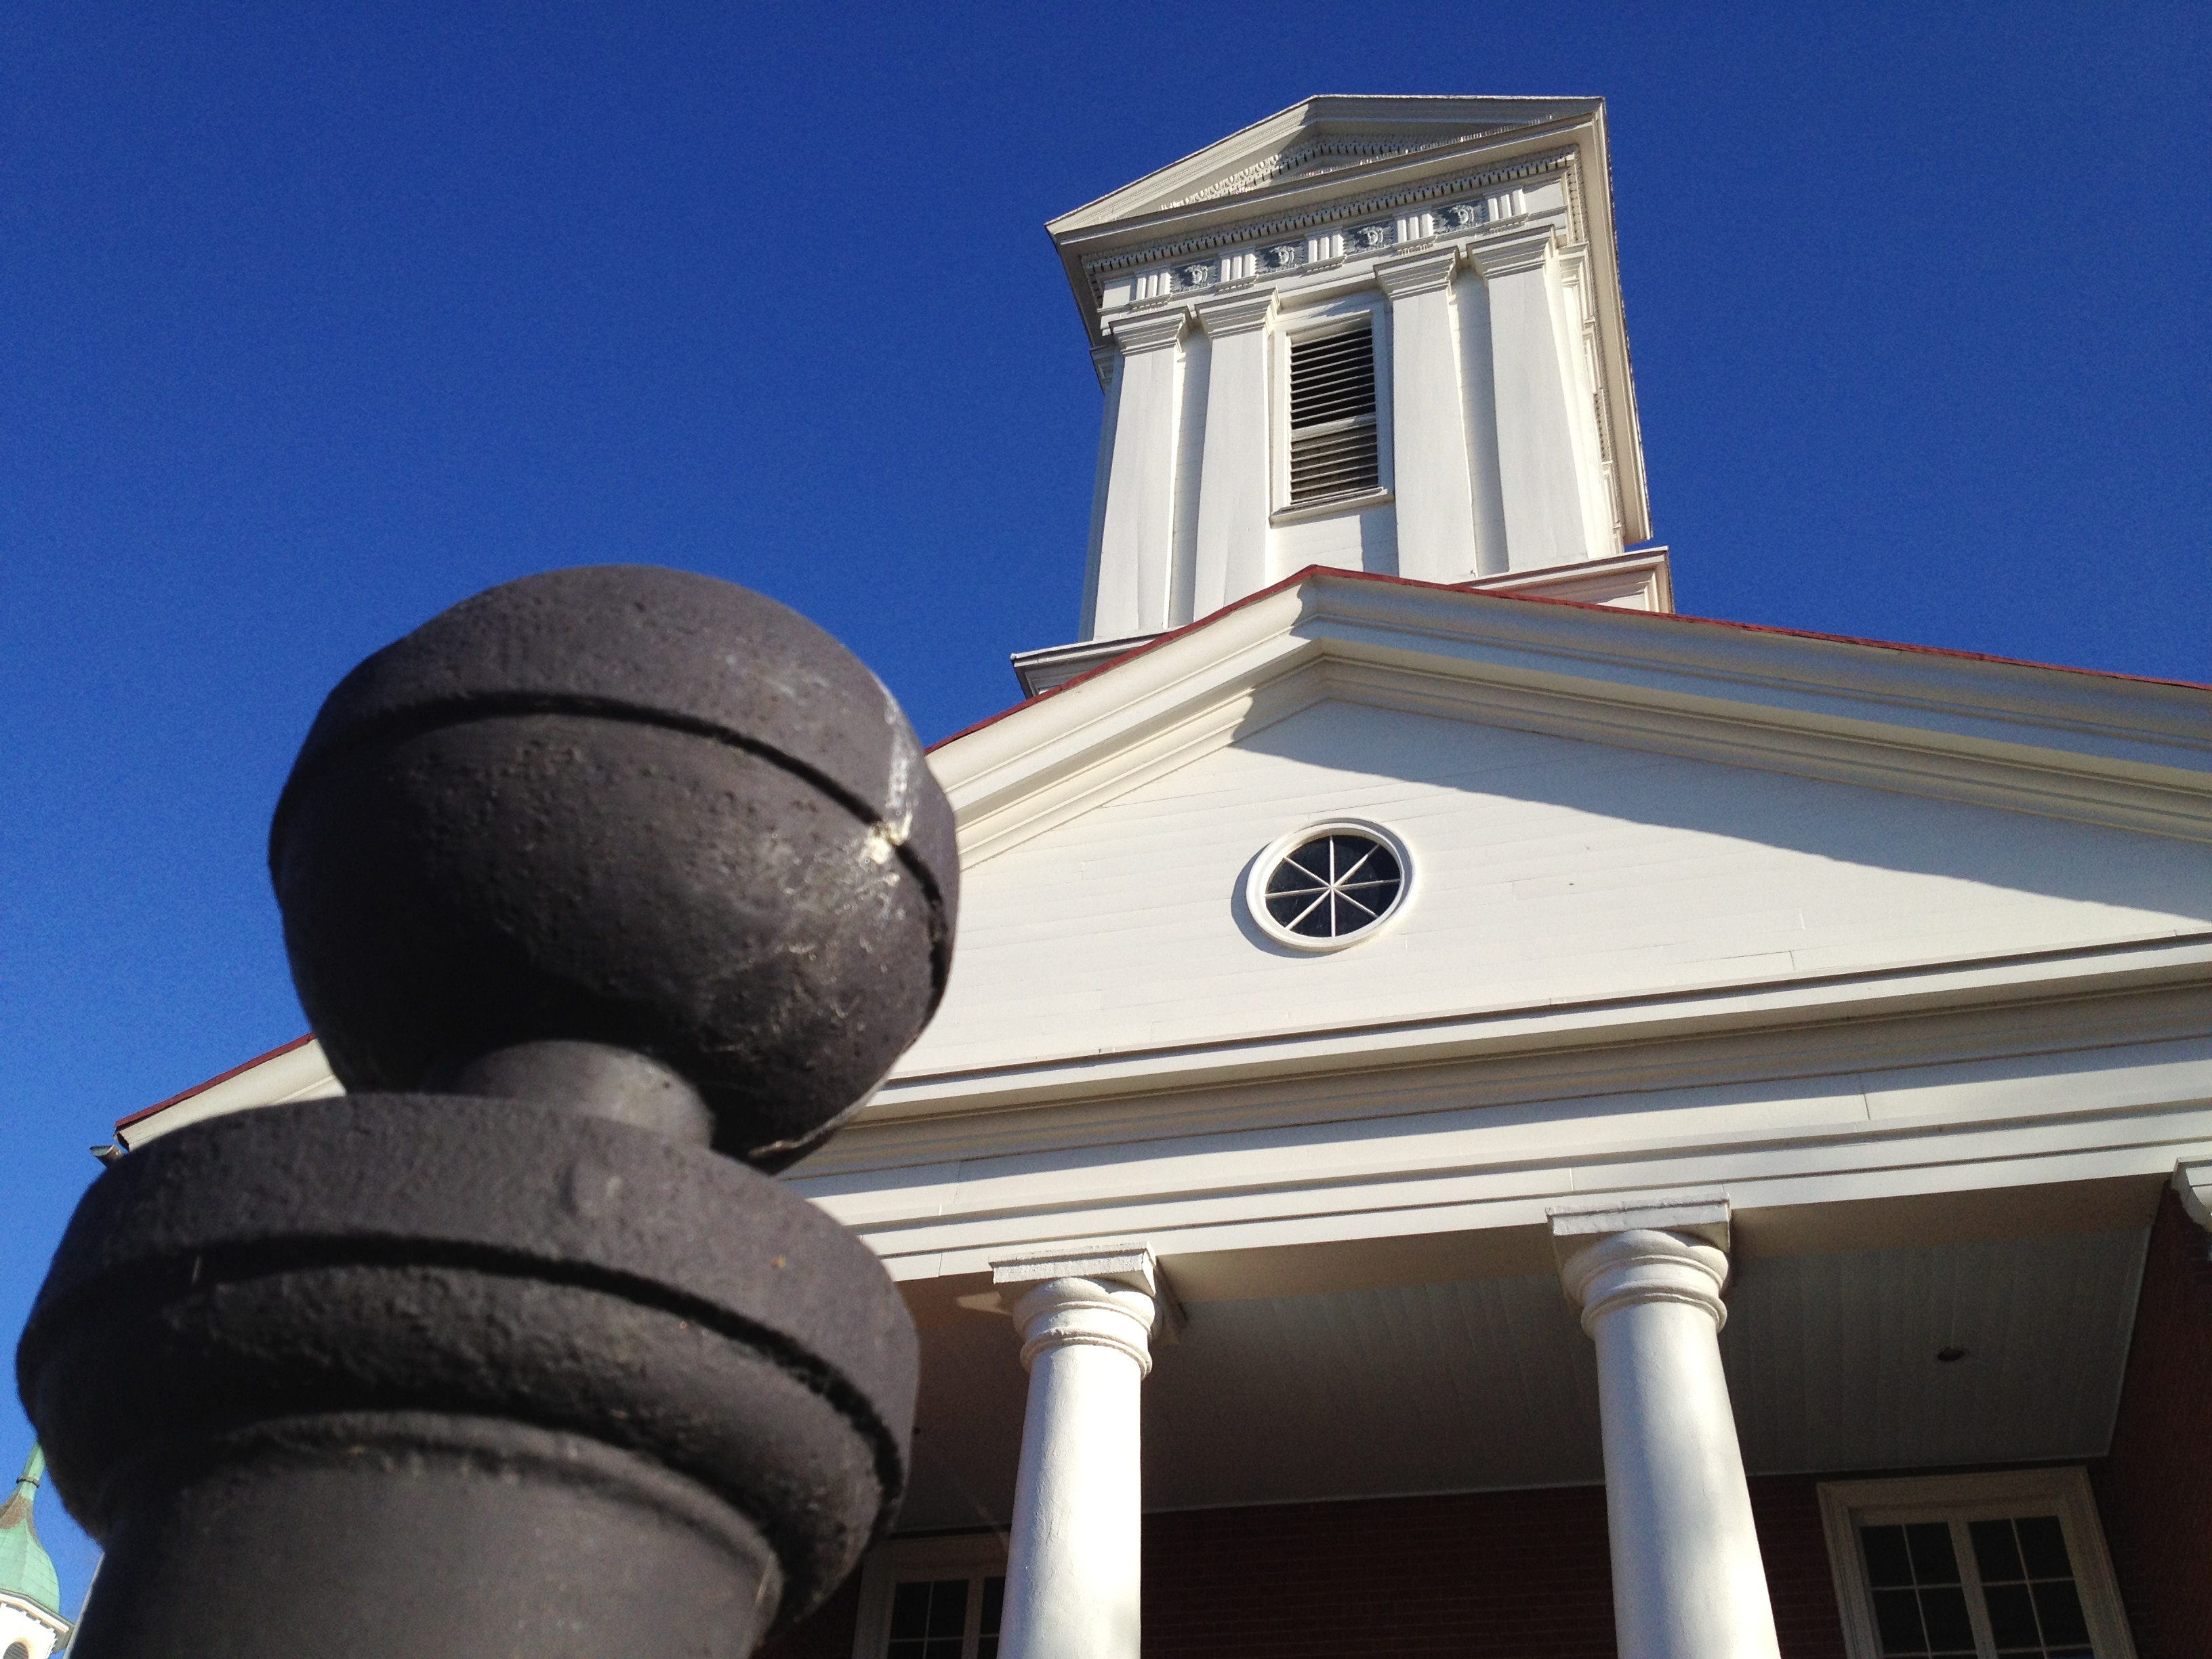
roof, column